Dirty South (musician)

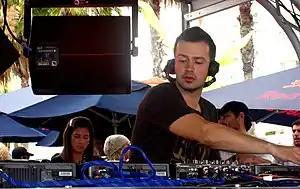
Dirty South at the Winter Music Conference 2009

Dragan Roganović (born 15 November 1978), better known by his stage name Dirty South is a Serbian-Australian DJ, record producer and remixer based in Melbourne.